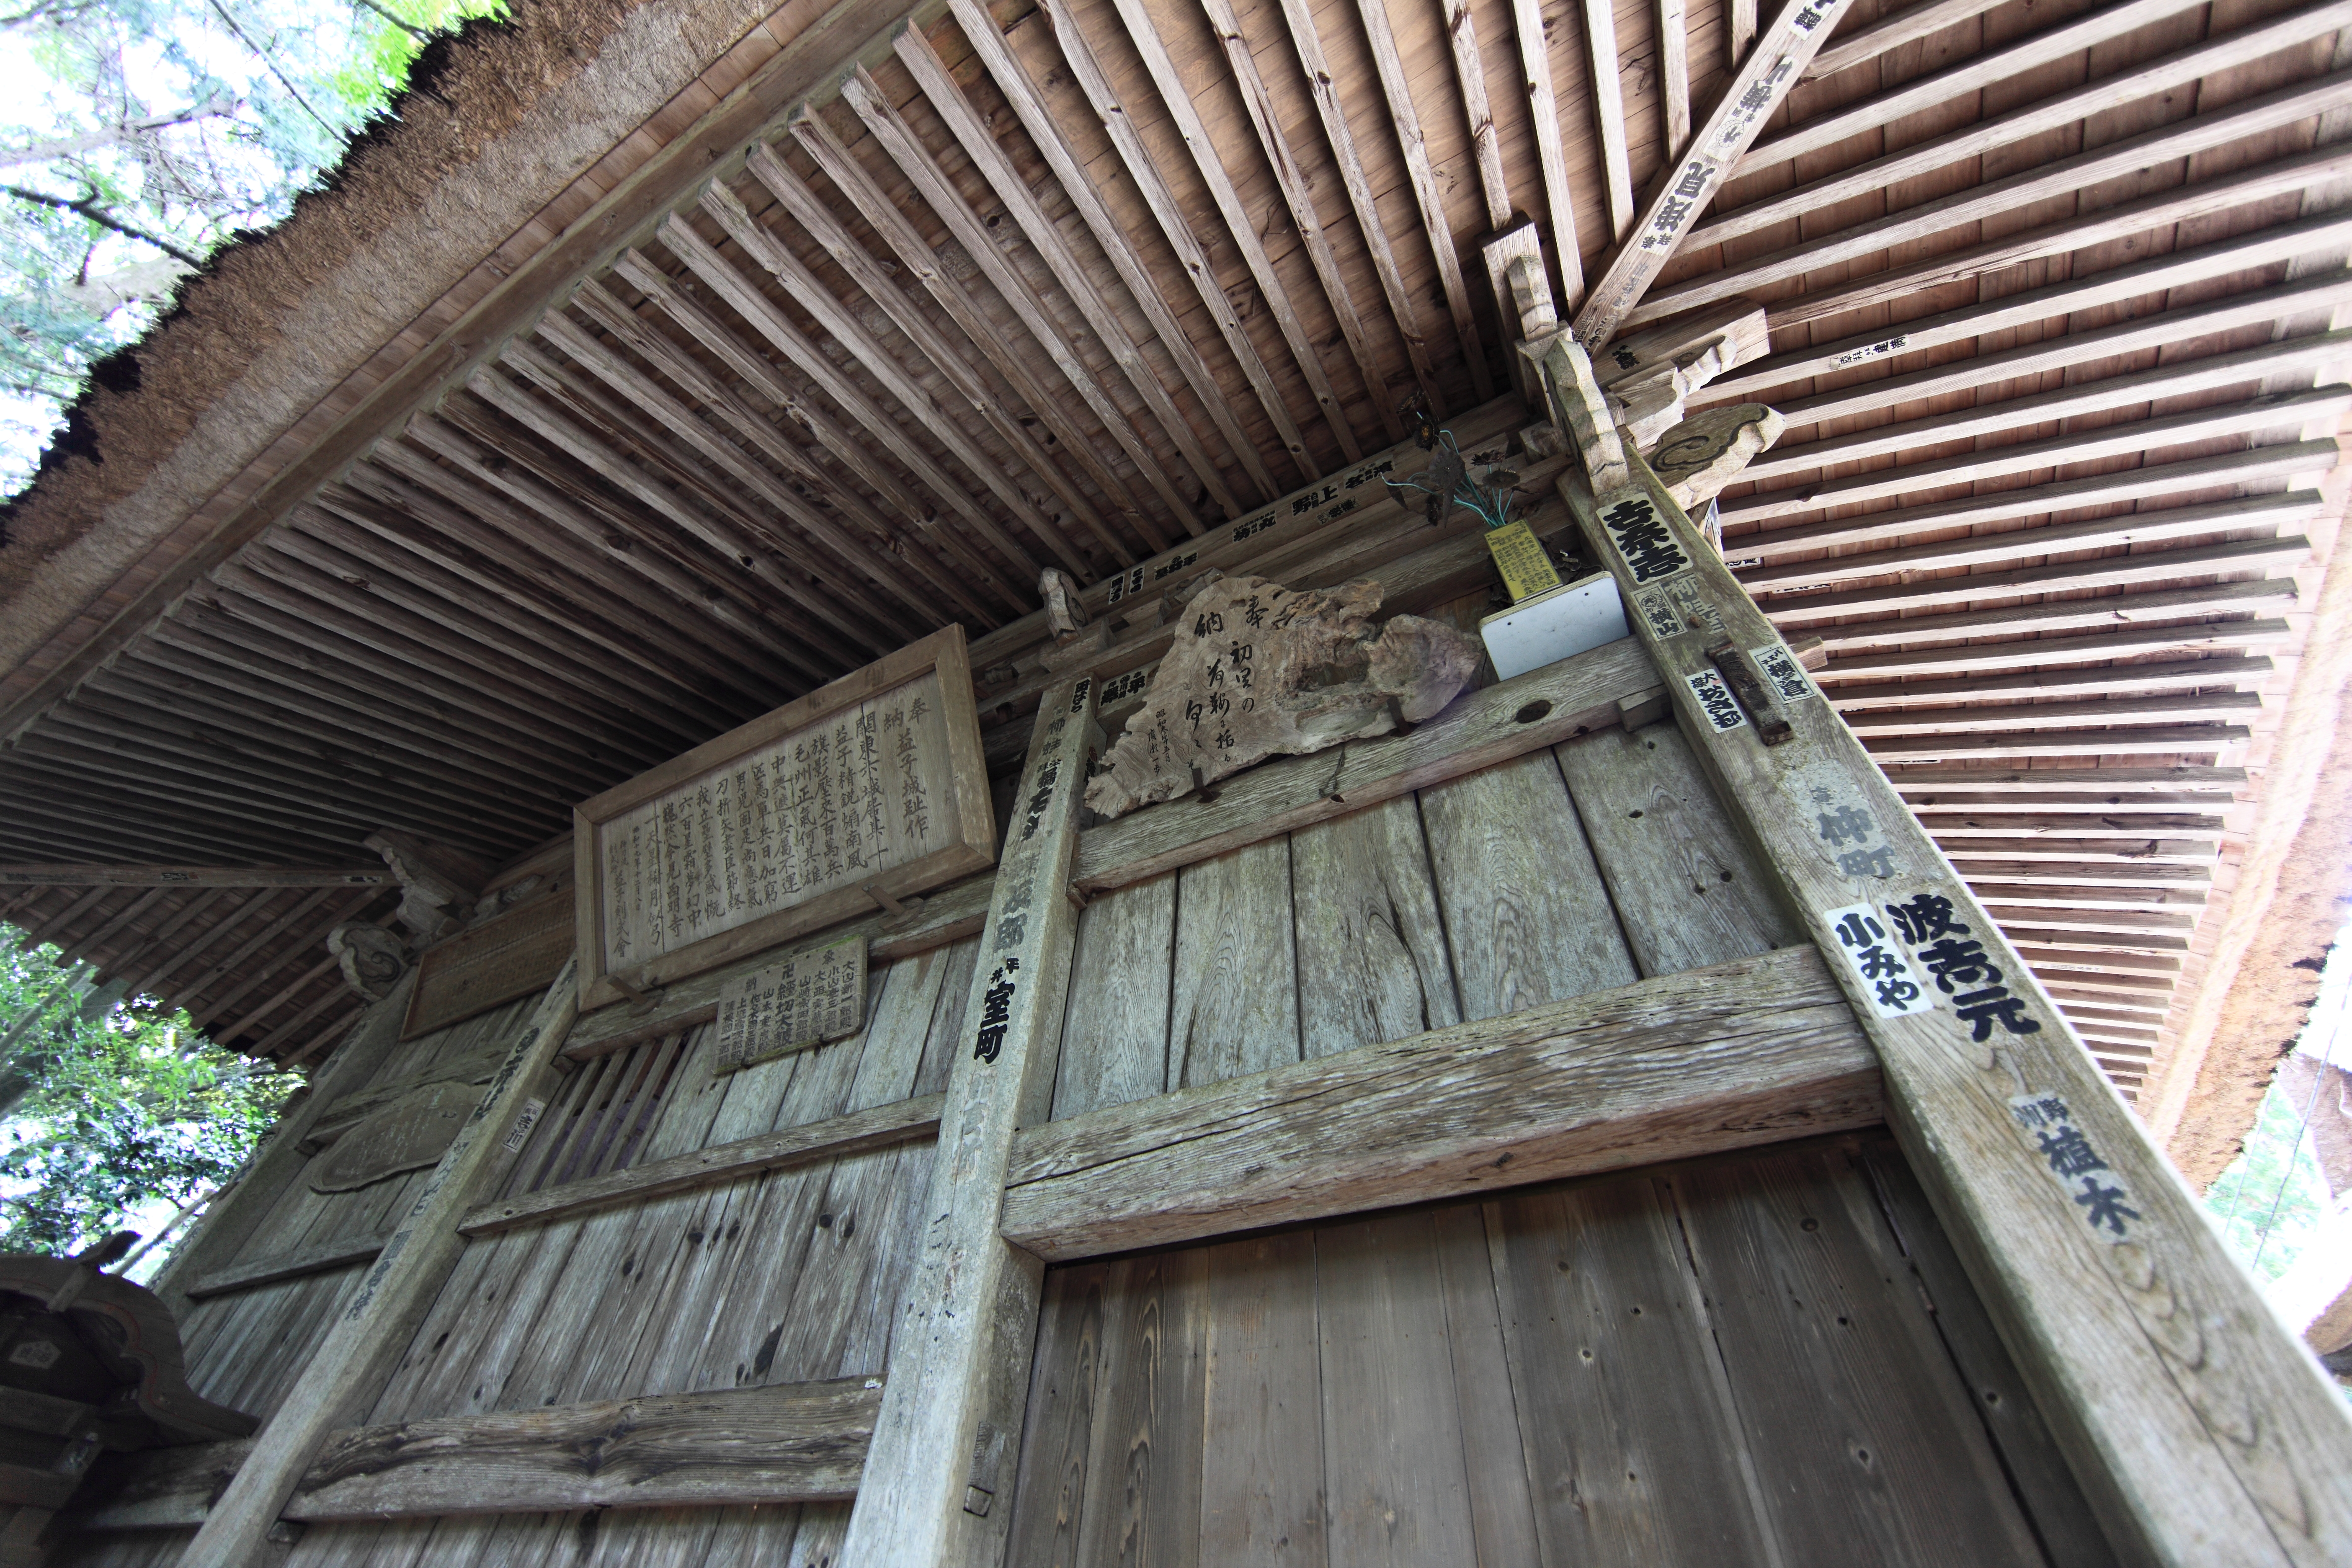
architecture, wood, house, window, roof, wall, high, facade, exterior, religious, design, temple, japanese, tochigi, 5d, style, hires, markii, traditional, hi, res, resolution, mashikomachi, hagagun, saimyouji, senjafuda, senshafuda, siding, outdoor structure